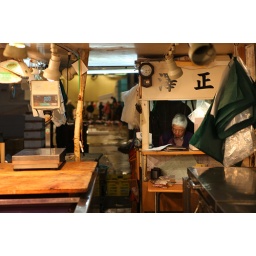
on the tsukiji fish market in tokyo